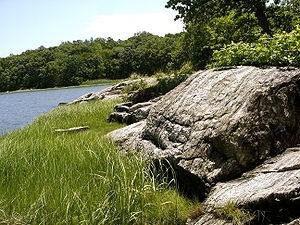
Le New York City Department of Parks and Recreation est le service municipal de la ville de New York chargé de l'entretien des espaces verts. L'organisme a également pour vocation de maintenir la diversité écologique, et de mettre en place des divertissements publics disponibles pour les habitants. La superficie totale de espaces entretenus par l'organisme est de 113 km², répartis sur 5 000 parcs, terrains de jeu, et divertissements dans les cinq arrondissements de la ville. Le plus grand parc géré par le New York City Department of Parks and Recreation est le Pelham Bay Park, situé dans le nord du Bronx. Central Park, Prospect Park, Van Cortlandt Park ou encore Flushing Meadows en dépendent également.
Le Pelham Bay Park est le plus grand parc de la ville de New York. Situé dans le nord de l'arrondissement du Bronx, il s'étend sur 11 km², et est géré par le New York City Department of Parks and Recreation.